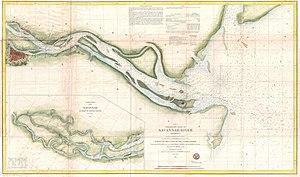
Le siège du Fort Pulaski se conclut avec la bataille du fort Pulaski qui se déroule du 10 au 11 avril 1862 pendant la guerre de Sécession. Les forces de l'Union installées sur Tybee Island et les forces navales mènent un siège de 112 jours qui se termine par la capture du fort Pulaski tenu par les confédérés au terme d'un bombardement de 30 heures. Le siège et la bataille sont importants par le fait de l'utilisation novatrice de canons rayés qui rendent les défenses côtières obsolètes. L'union initie des opérations amphibies à grande échelle.